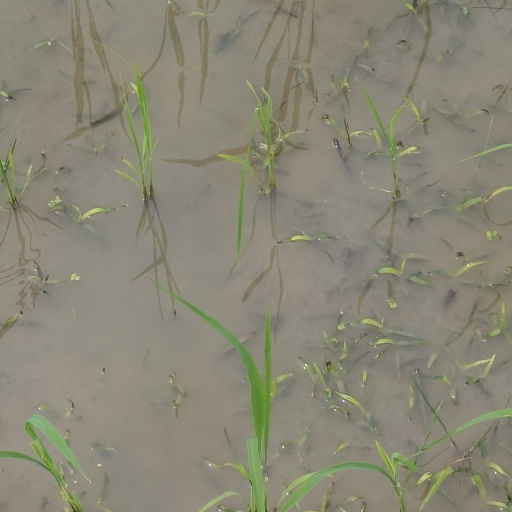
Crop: rice